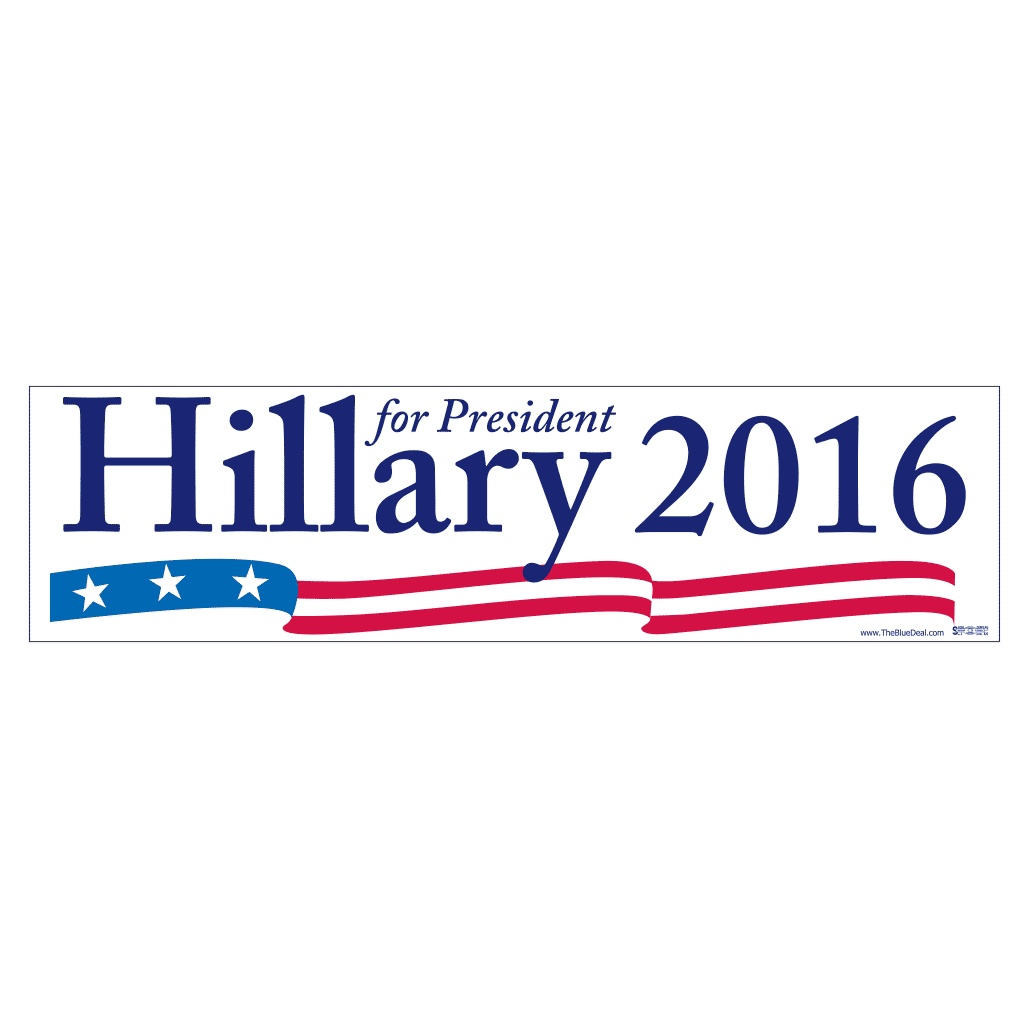
Hillary Clinton White Bumper Sticker
Support Hillary Clinton’s 2016 campaign with this classic white bumper sticker, designed for maximum visibility. Made from high-quality materials, it’s a great way to show your political pride on the road or at events. Union-printed on ultra removable vinyl. Car safe! Show you're ready for Hillary! Measures 3" x 9".
Brand: The Blue Deal LLC
Category: Vehicles & Parts > Vehicle Parts & Accessories > Vehicle Maintenance, Care & Decor > Vehicle Decor > Bumper Stickers